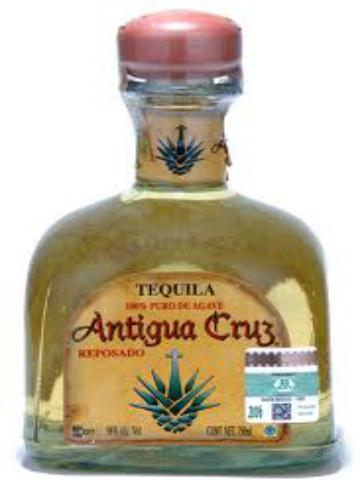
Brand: Cruz Tequila
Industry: Food